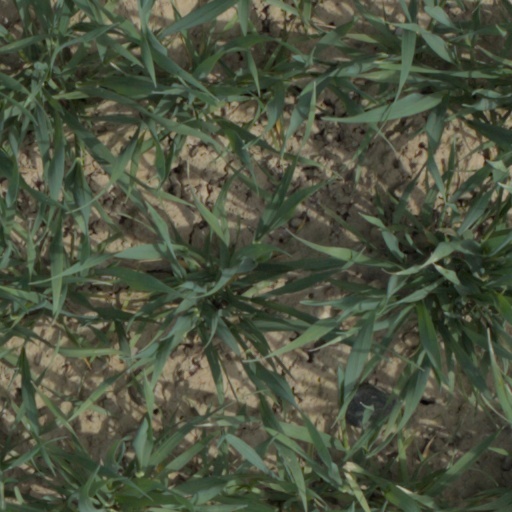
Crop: wheat